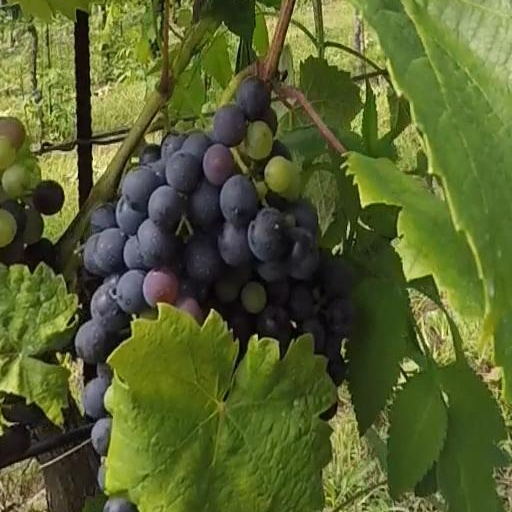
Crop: grape